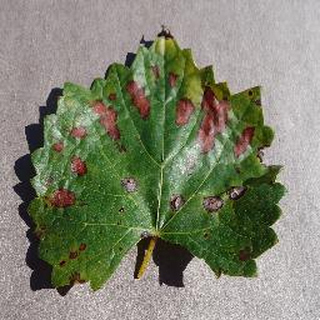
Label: grape_esca_black_measles